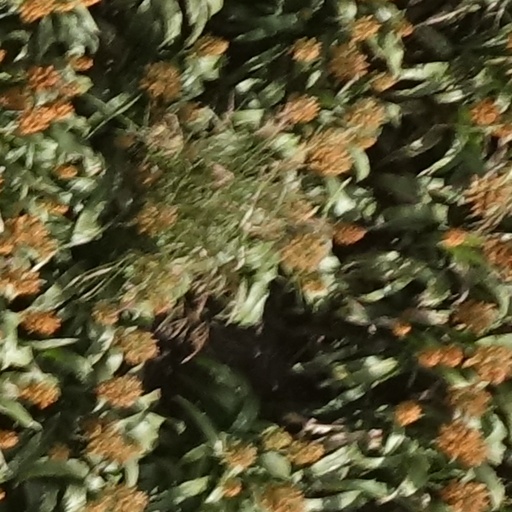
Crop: sorghum